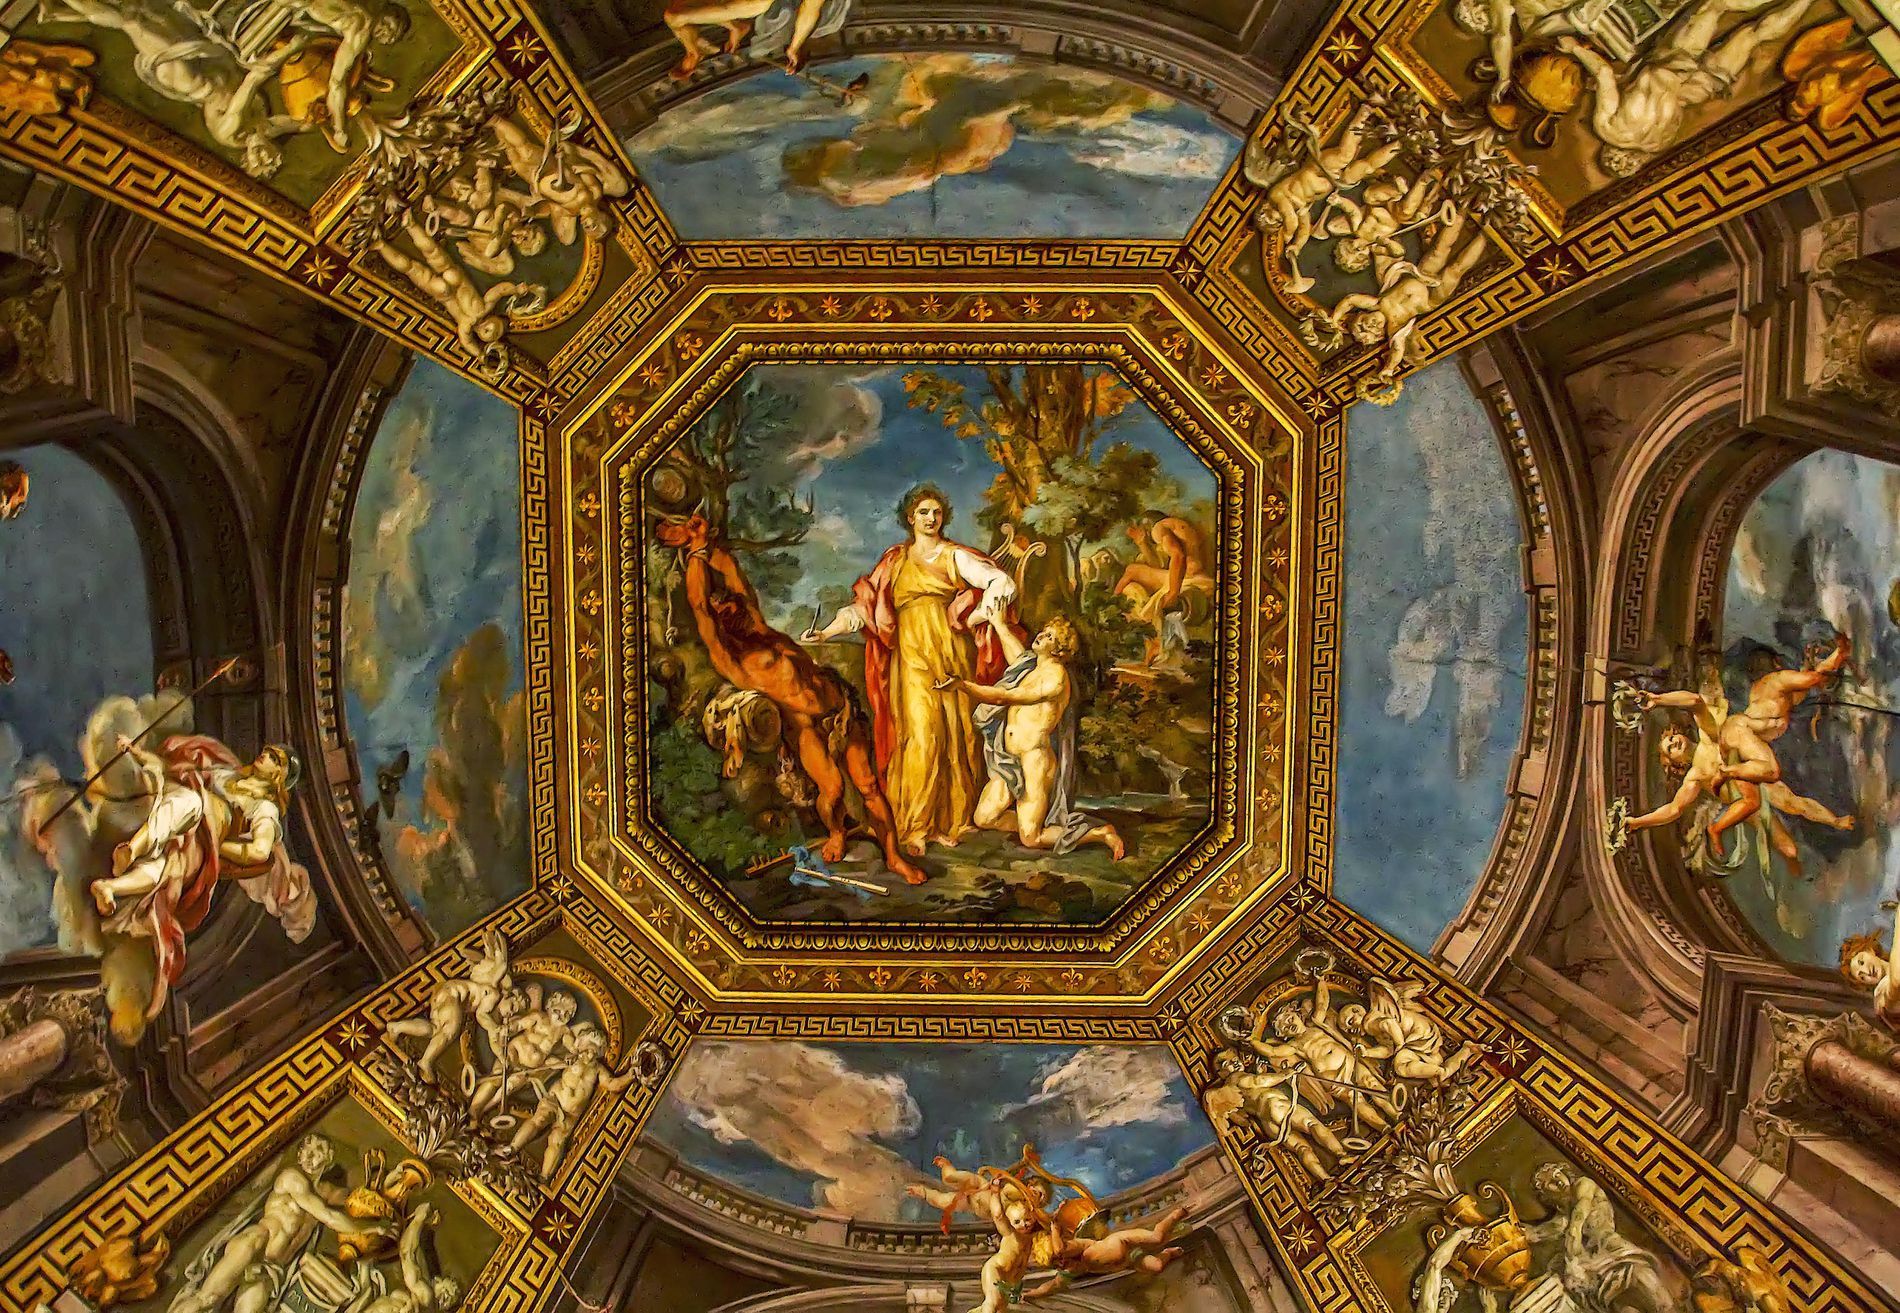
painted ceiling
The photo captures a section of an painted ceiling, likely part of a significant historical building or artwork. The perspective is from below, looking directly up at the ornate design.
The photograph is taken from a direct upward angle, looking straight at the painted ceiling. The lighting appears to be ambient and relatively even, the mood is awe-inspiring and majestic, and the atmosphere is one of artistic richness and historical significance.
Labels: Apse, Architecture, Building, Church, Adult, Bride, Female, Person, Wedding, Woman, Altar, Prayer, Baby, Male, Man, Art, Painting, Face, Head, painted ceiling
Camera: Canon EOS 7D
Aperture: F6.3
Exposure: 1 sec
ISO: 6400
Focal length: 24.0 mm